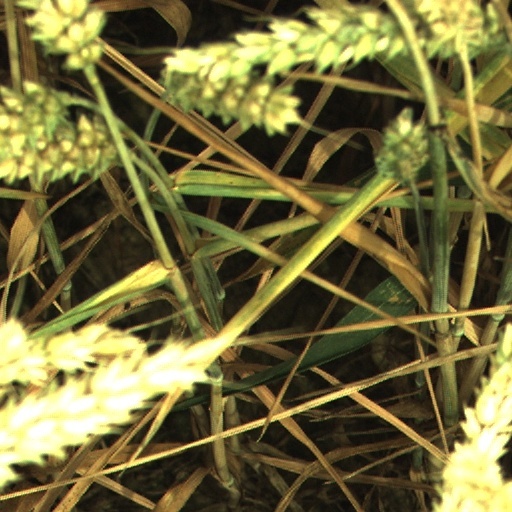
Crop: wheat